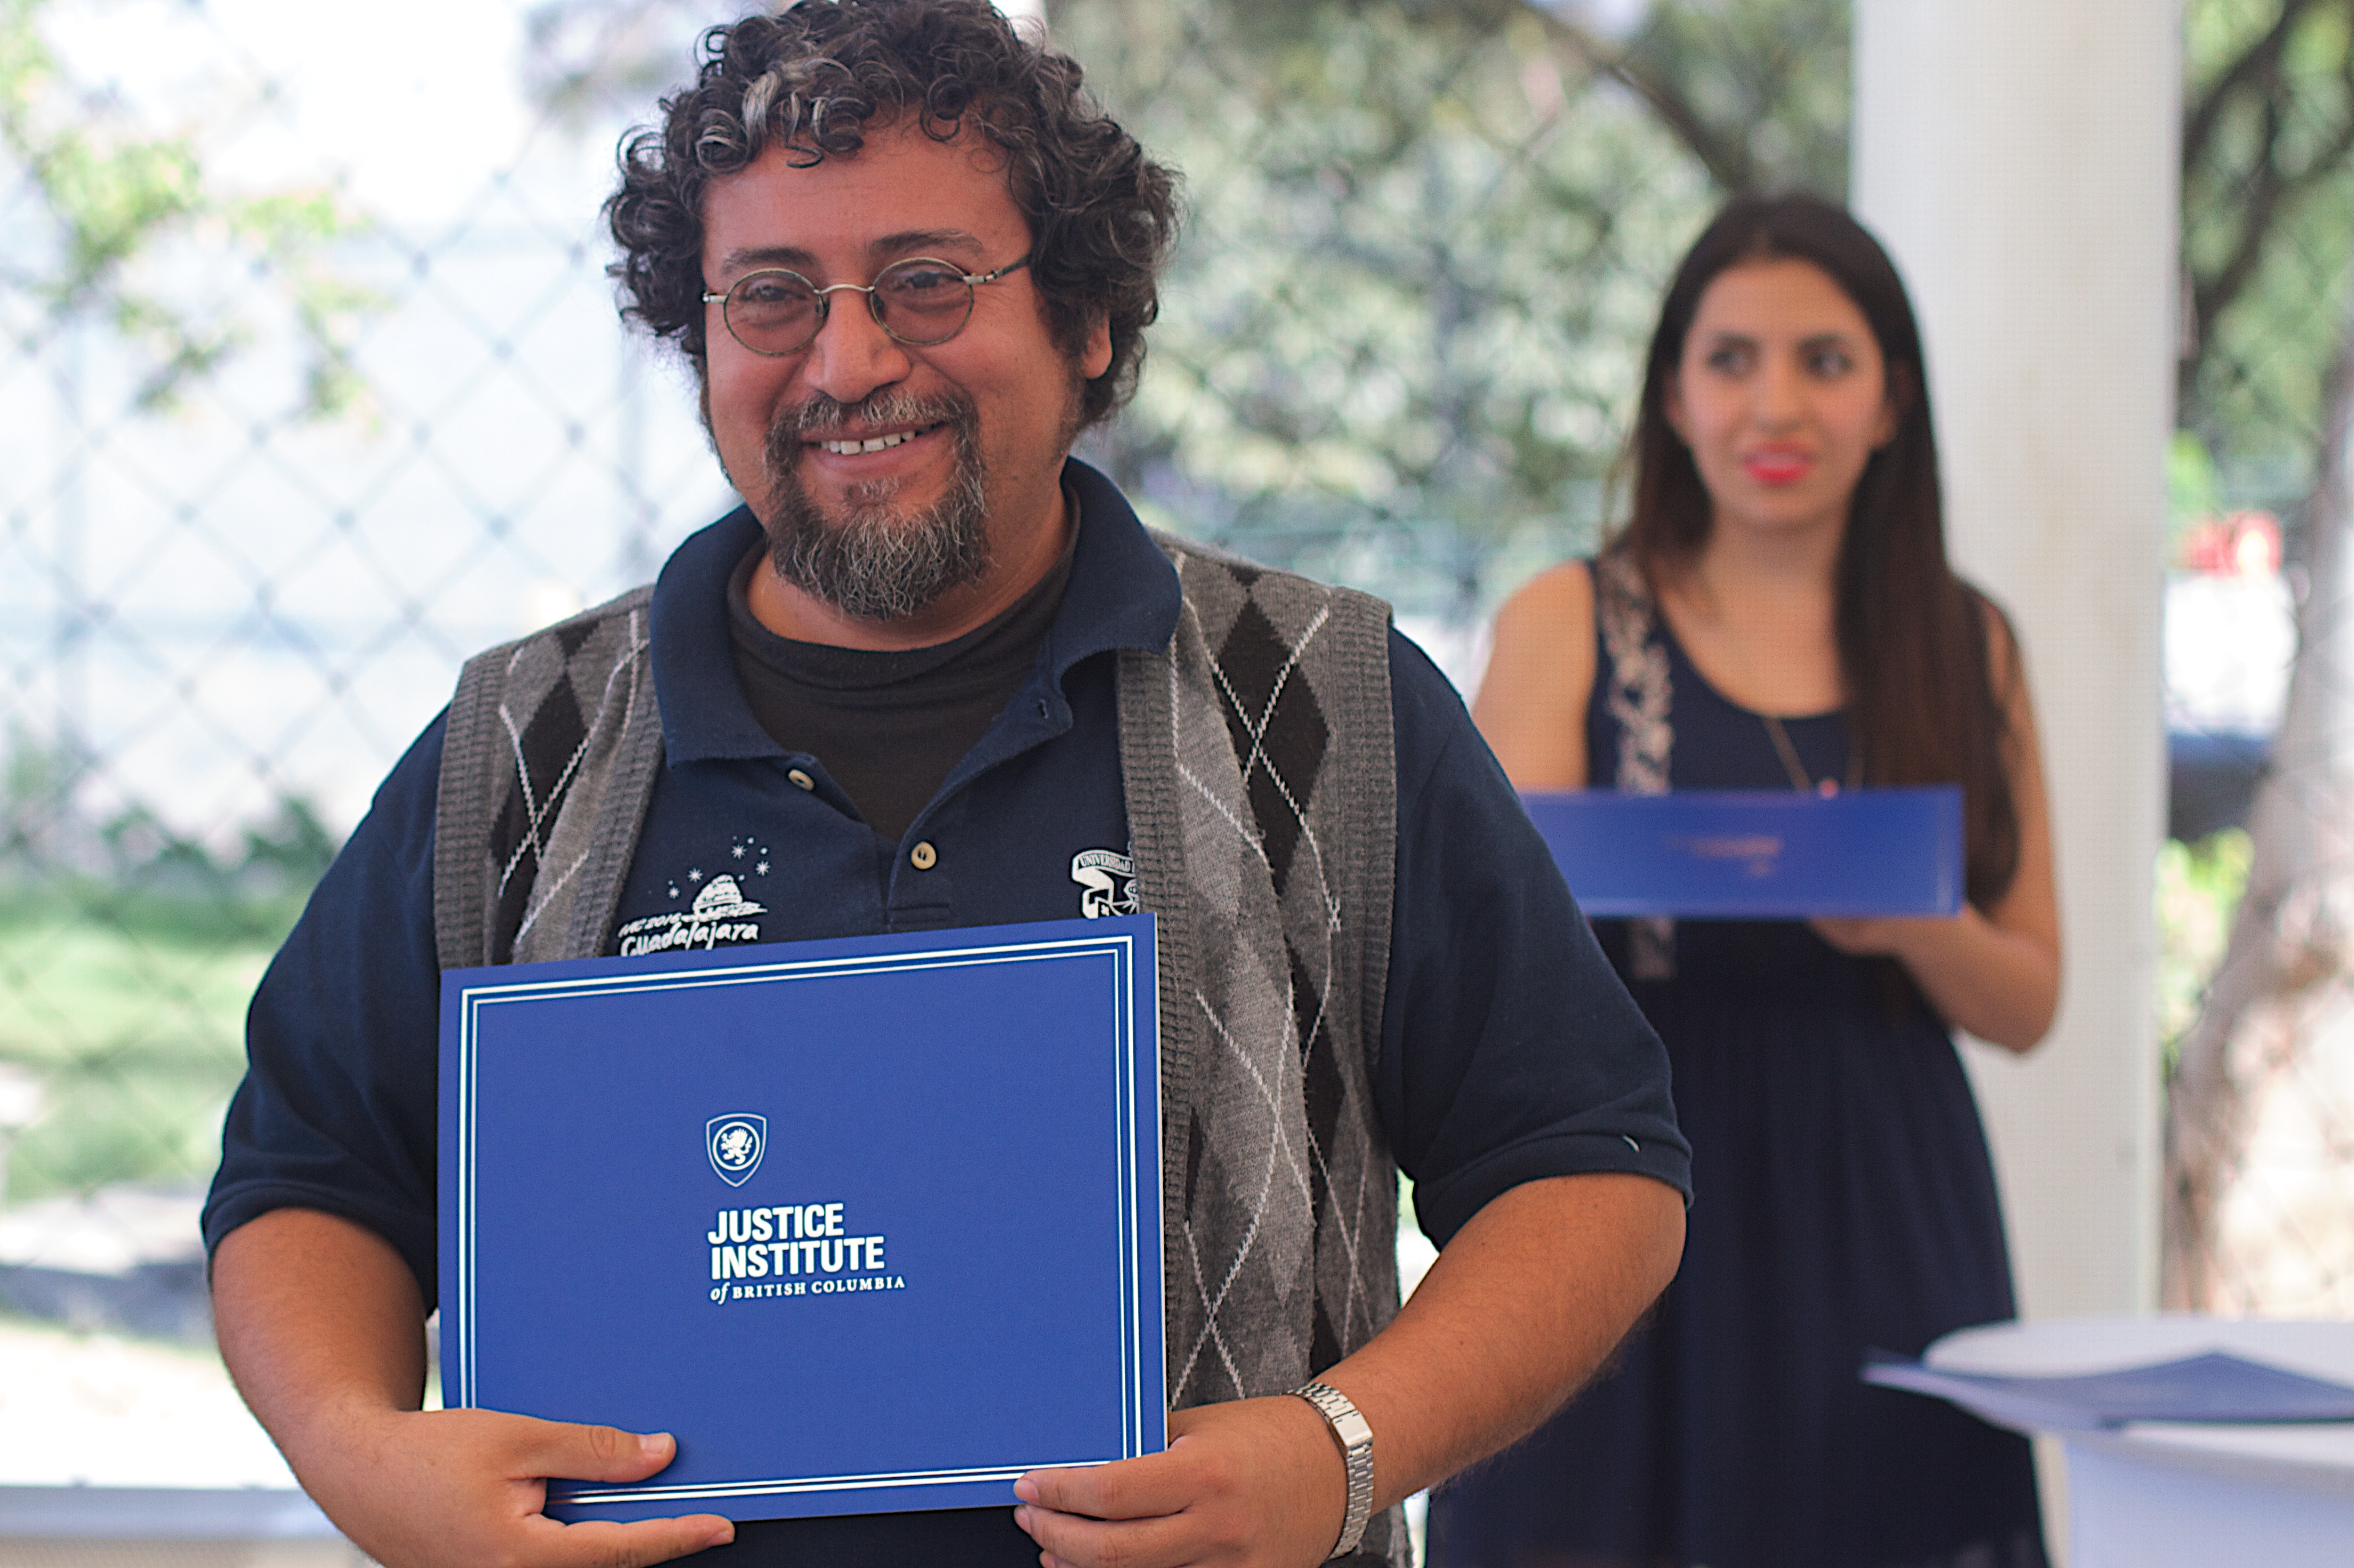
youth, community, student, education, udgagora